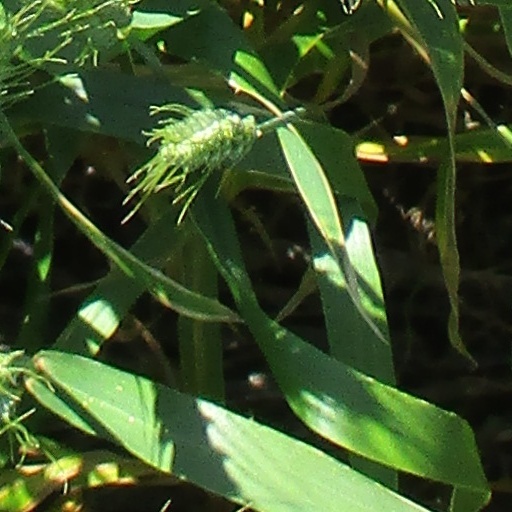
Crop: wheat